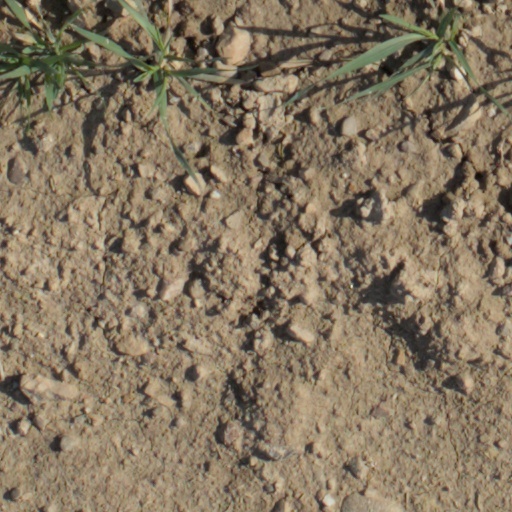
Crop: wheat